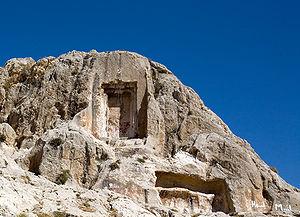
L'Urartu ou Ourartou est un royaume constitué vers le IXᵉ siècle av. J.-C. sur le haut-plateau arménien, autour du lac de Van. À son apogée au milieu du VIIIᵉ siècle, son territoire s'étend également sur les pays voisins : Arménie autour du lac Sevan, Nord-Ouest de l'Iran autour du lac d'Ourmia, Nord de la Syrie et de l'Irak, voire le Sud de la Géorgie. Le terme « Urartu » servait à désigner cet État dans les sources de l'Assyrie, son grand adversaire. Sur leurs inscriptions dans leur propre langue, ses rois parlaient de Biaineli. Ce royaume et sa culture disparaissent dans le courant de la première moitié du VIᵉ siècle av. J.-C. dans des conditions inconnues, laissant la place aux Arméniens.